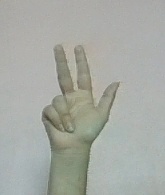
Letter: al